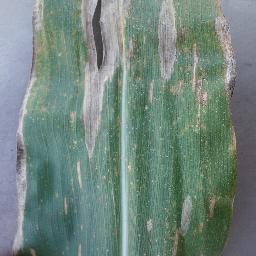
Label: Corn_(Maize)___Gray_Leaf_Spot_(Cercospora)